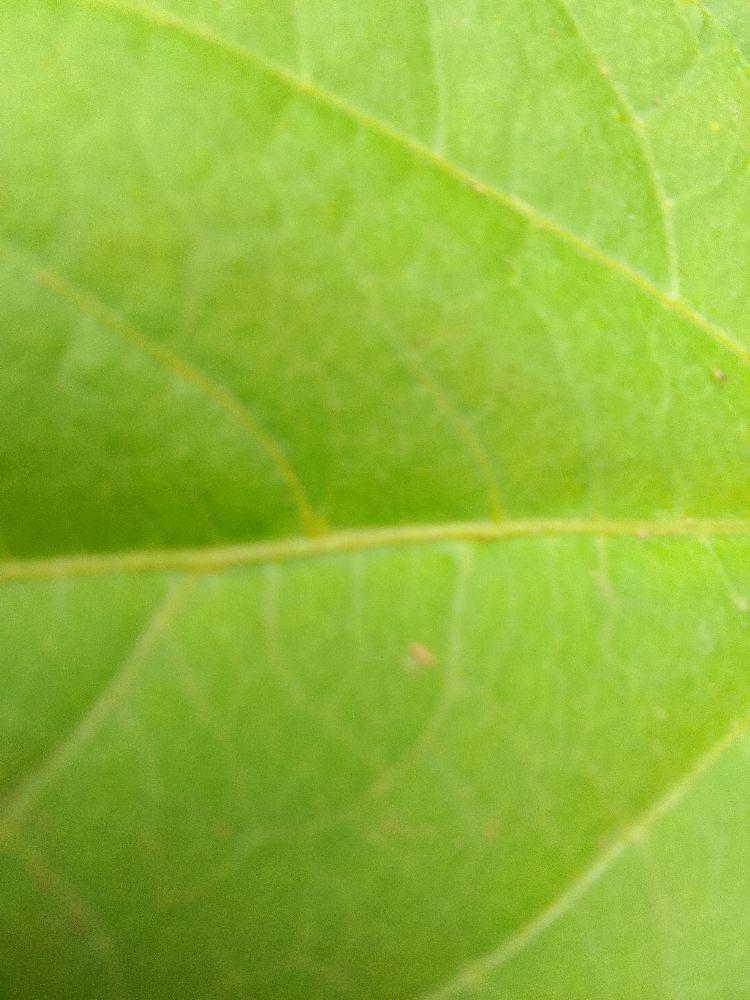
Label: healthy